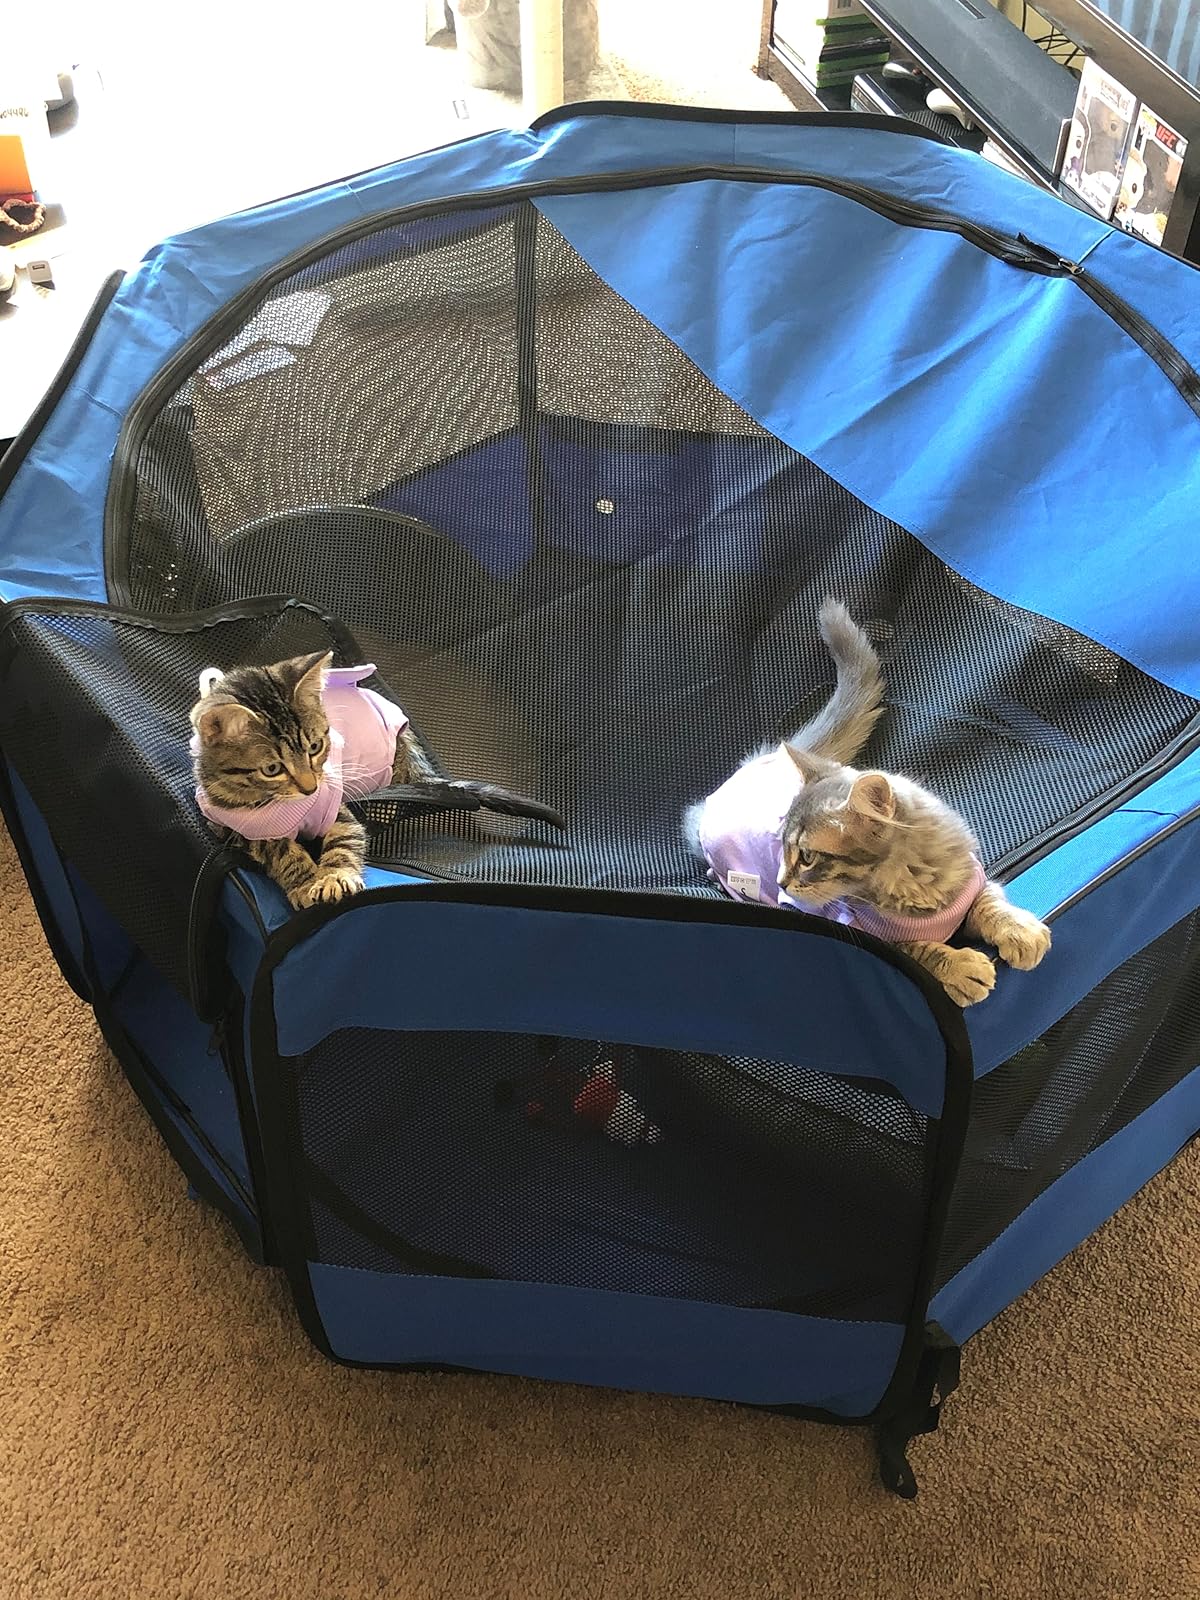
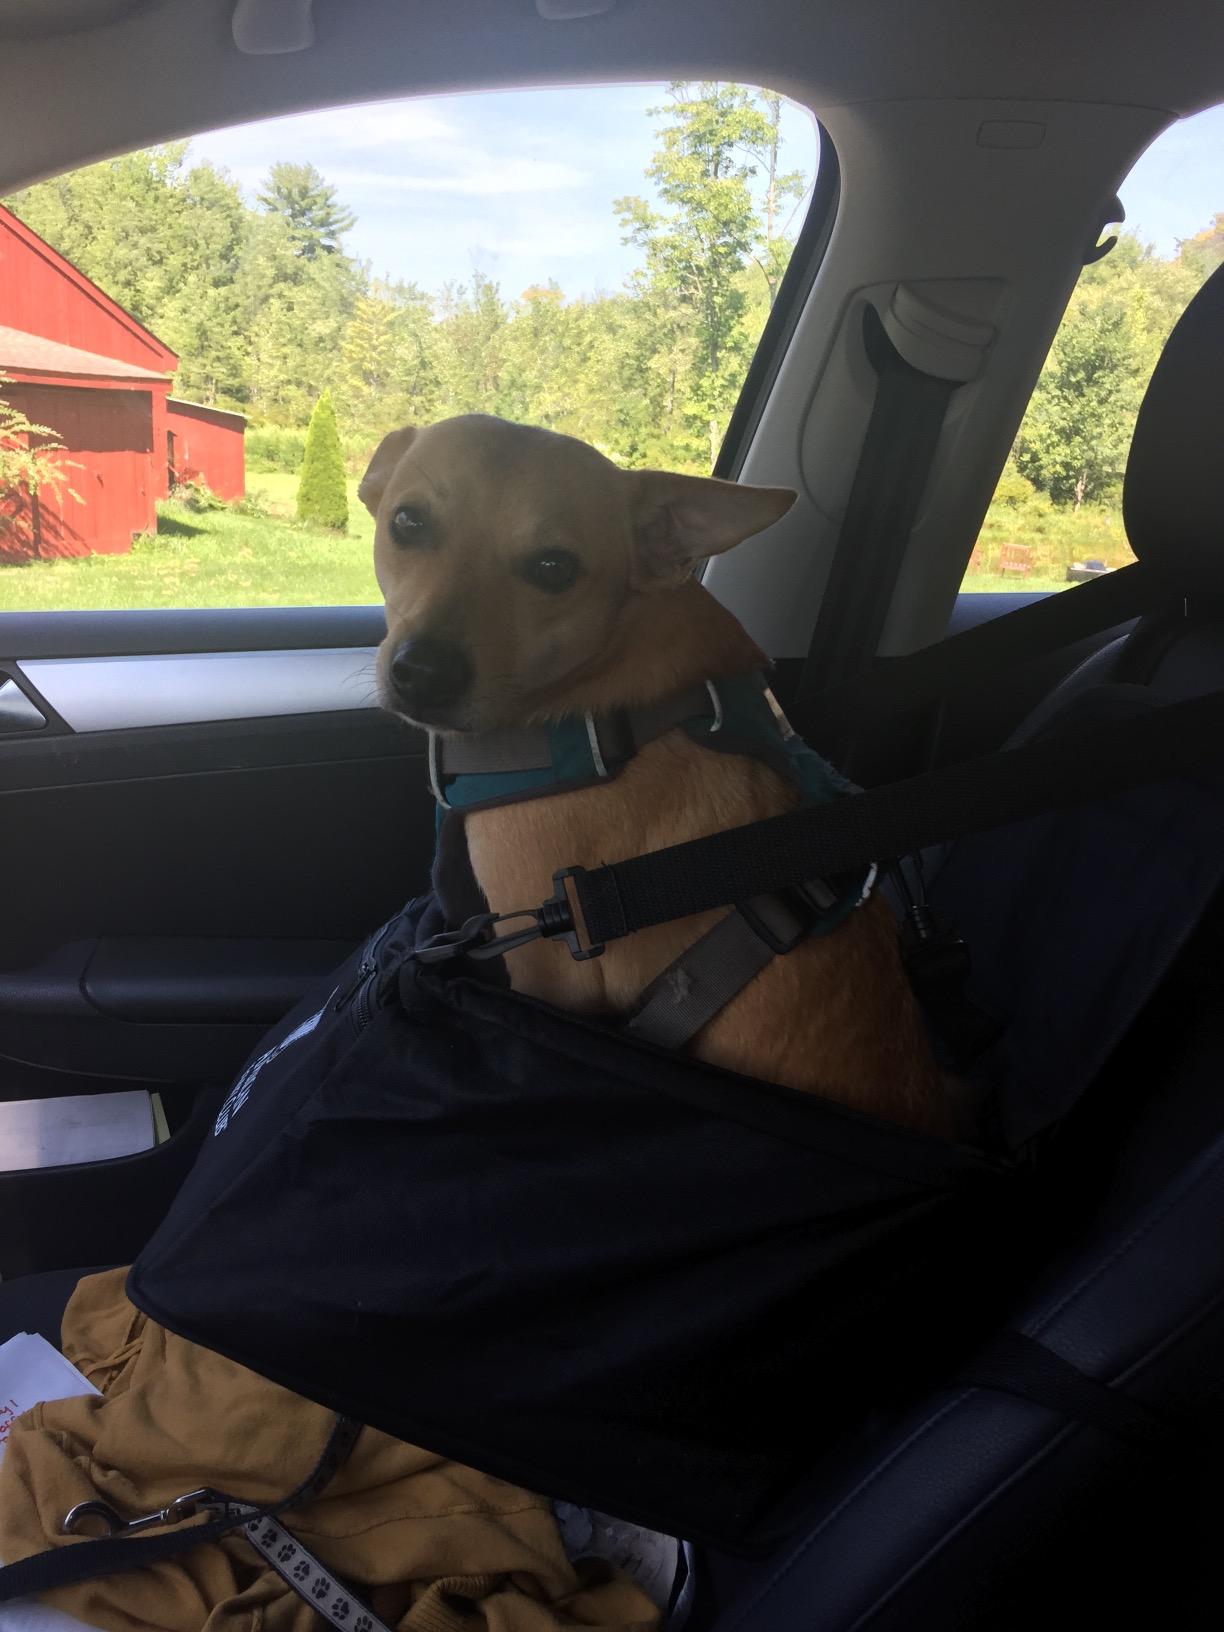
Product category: items_kennel
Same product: no